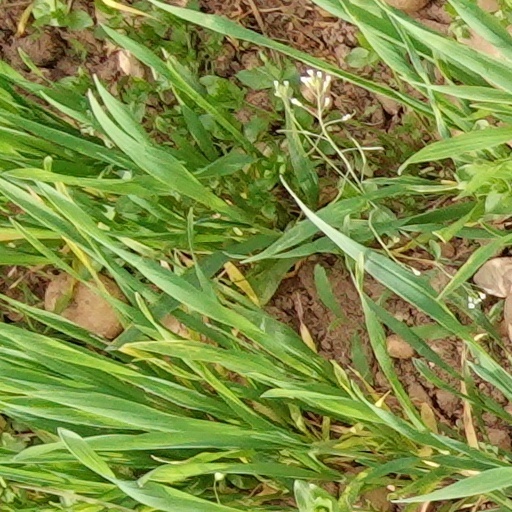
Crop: wheat